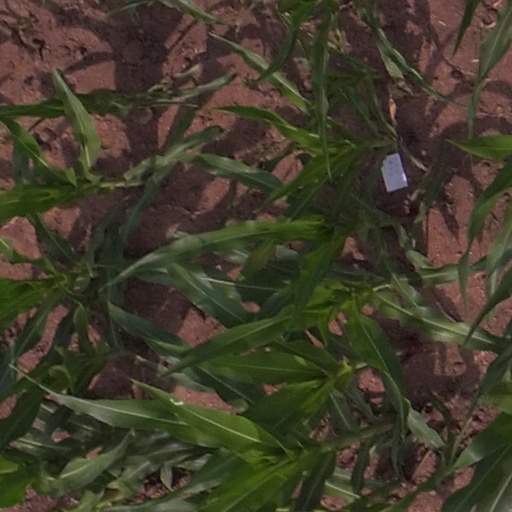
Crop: maize; corn